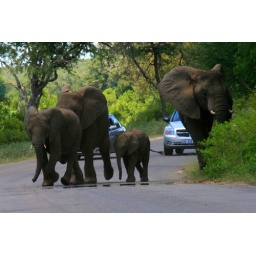
An Elephant family cross the road to Crocodile Bridge in the Kruger National Park, South Africa.